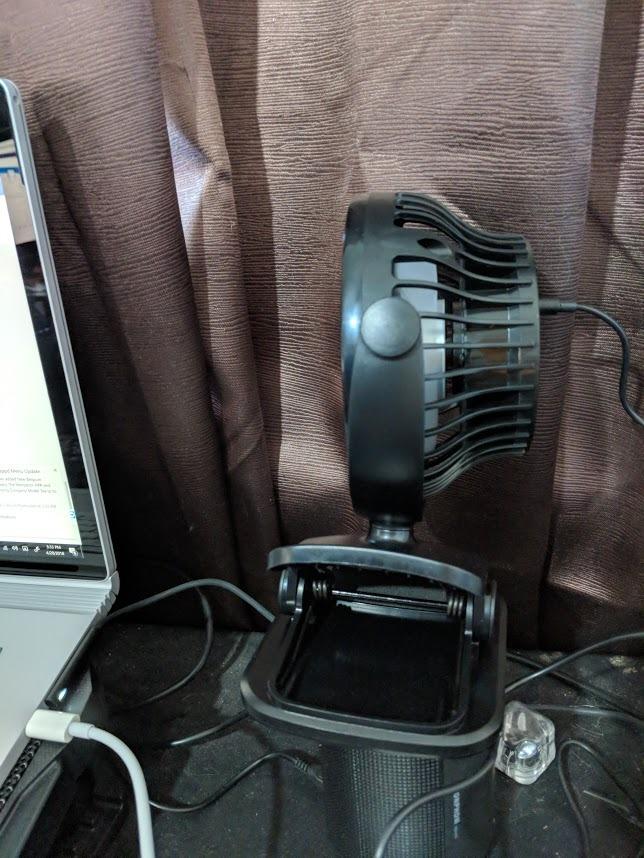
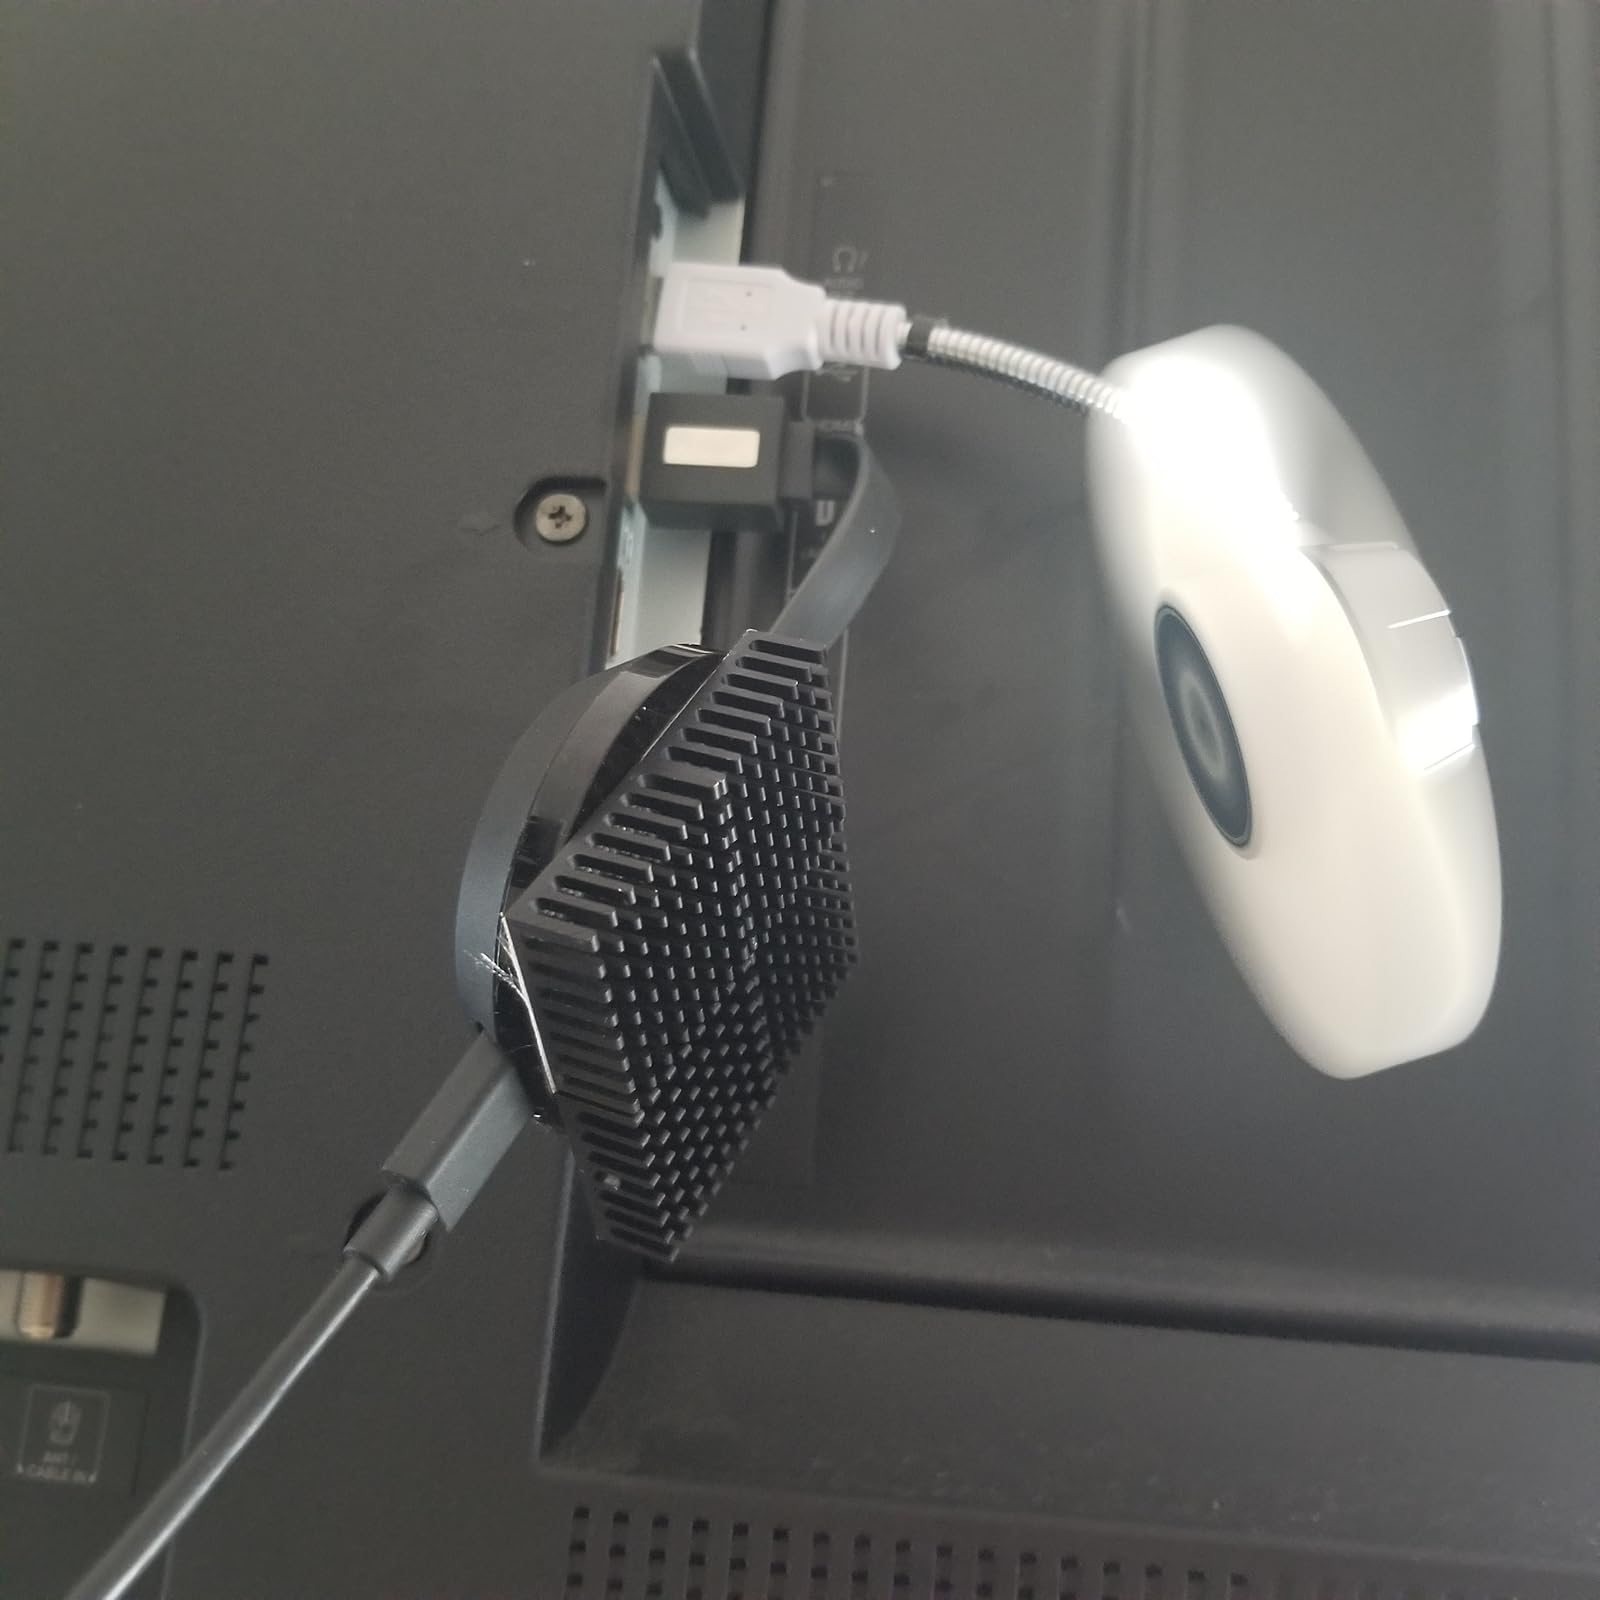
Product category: fan
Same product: no